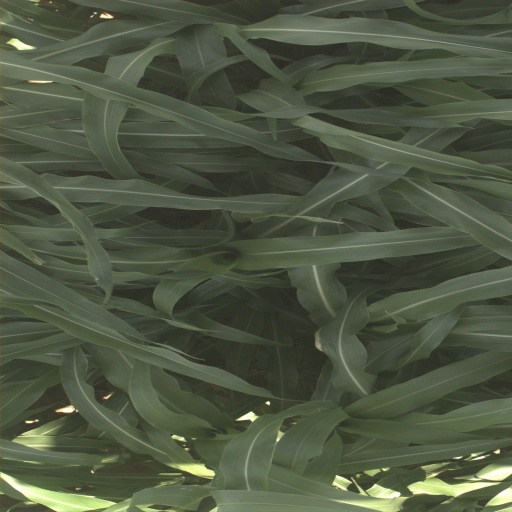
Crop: sorghum